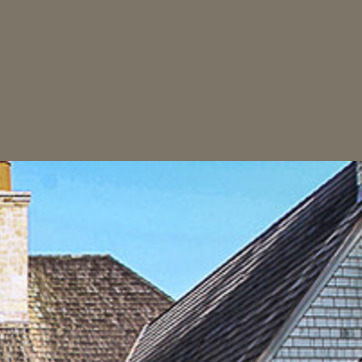
Material: sky